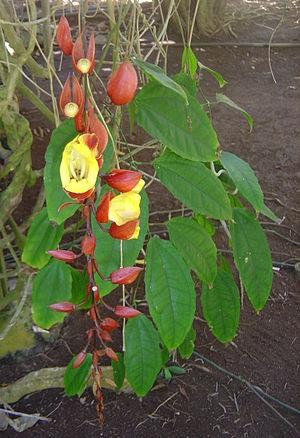
Photographie prise au Jardin d'Éden, parc botanique, Saint-Gilles les Bains (commune de Saint-Paul), Île de la Réunion (Océan Indien, République Française).